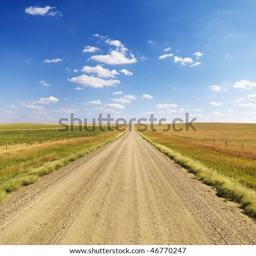
scenic dirt road extending to the horizon with fields on both sides .